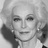
Emotion: neutral